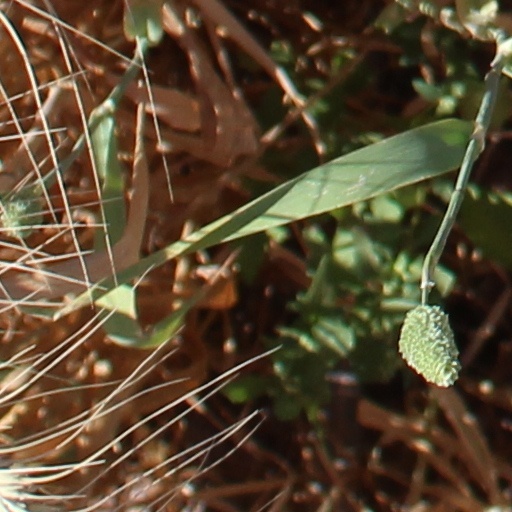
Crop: wheat